Horch 853 Voll & Ruhrbeck Sport Cabriolet

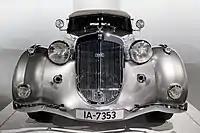

The history of the car remains a mystery. During the war, the Allied bombers destroyed the plant, and along with it the Horch 853 documentation. The car was captured by the French government and fell into the hands of French army Marshal Jean de Lattre de Tassigny. In the post-war period, the car was moved to Switzerland, after which it changed owners multiple times and was restored.